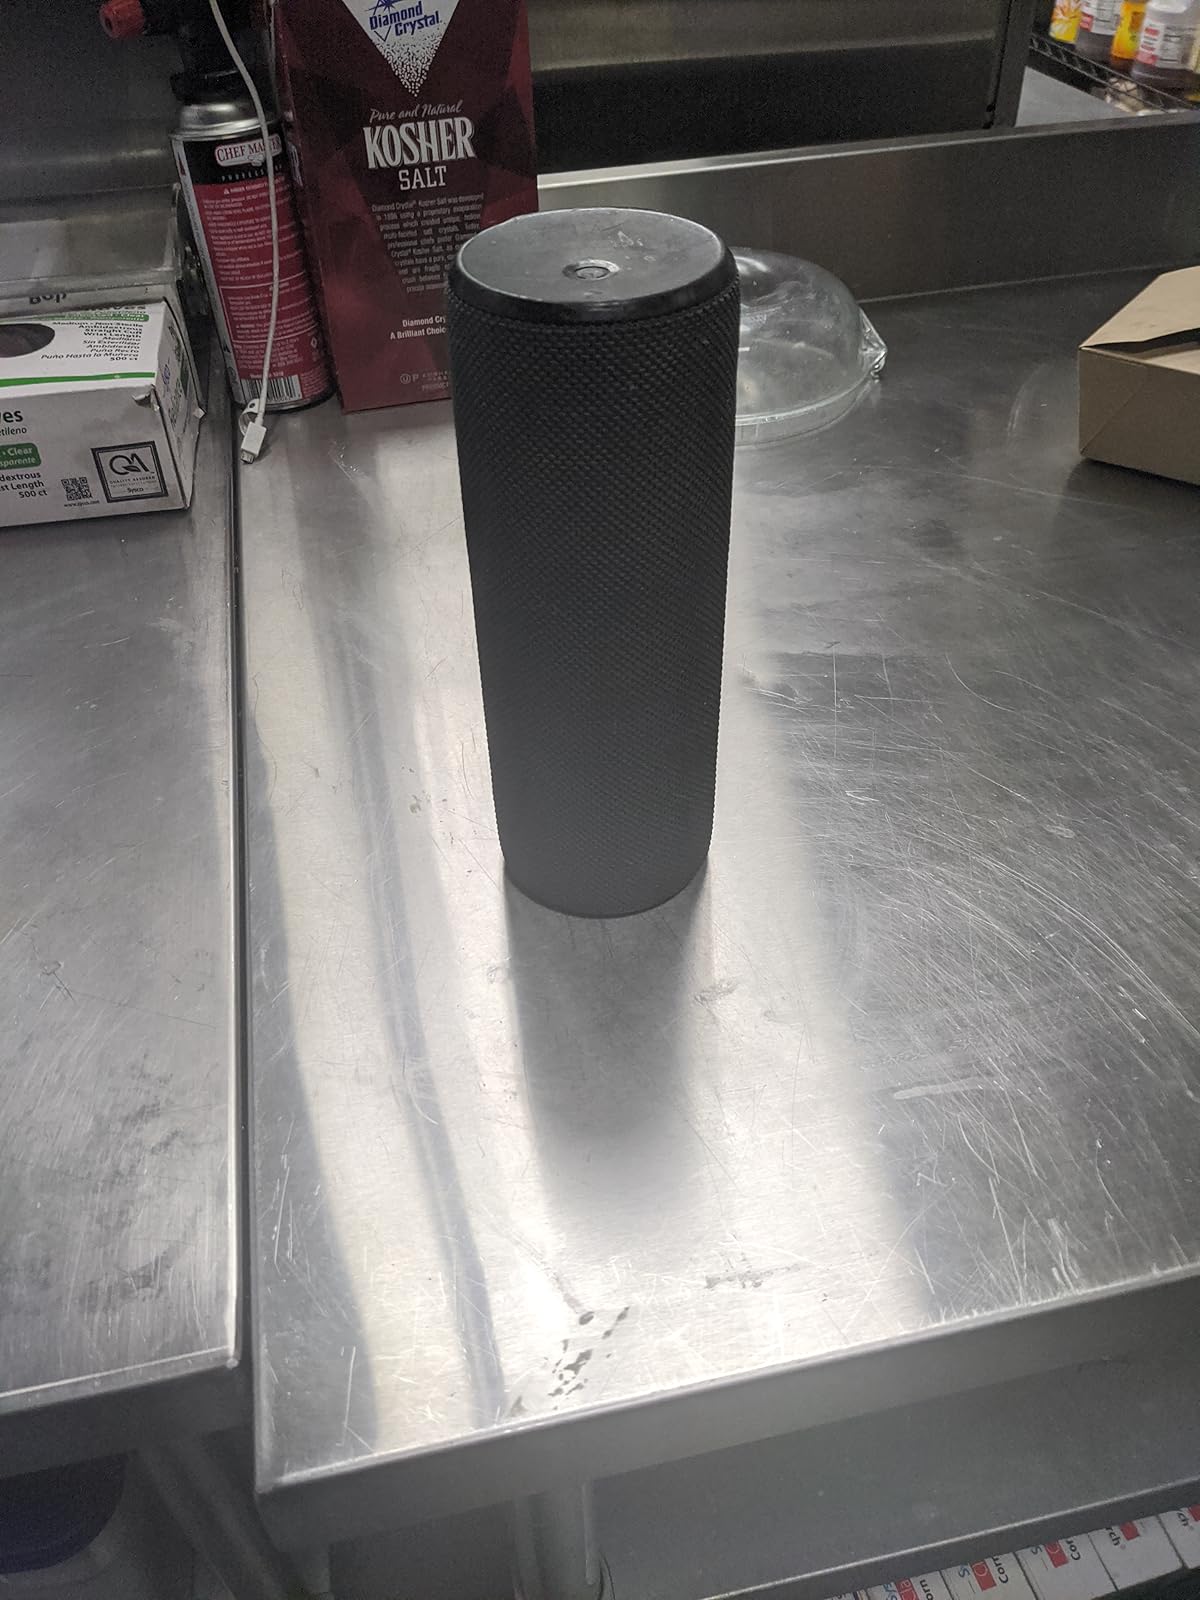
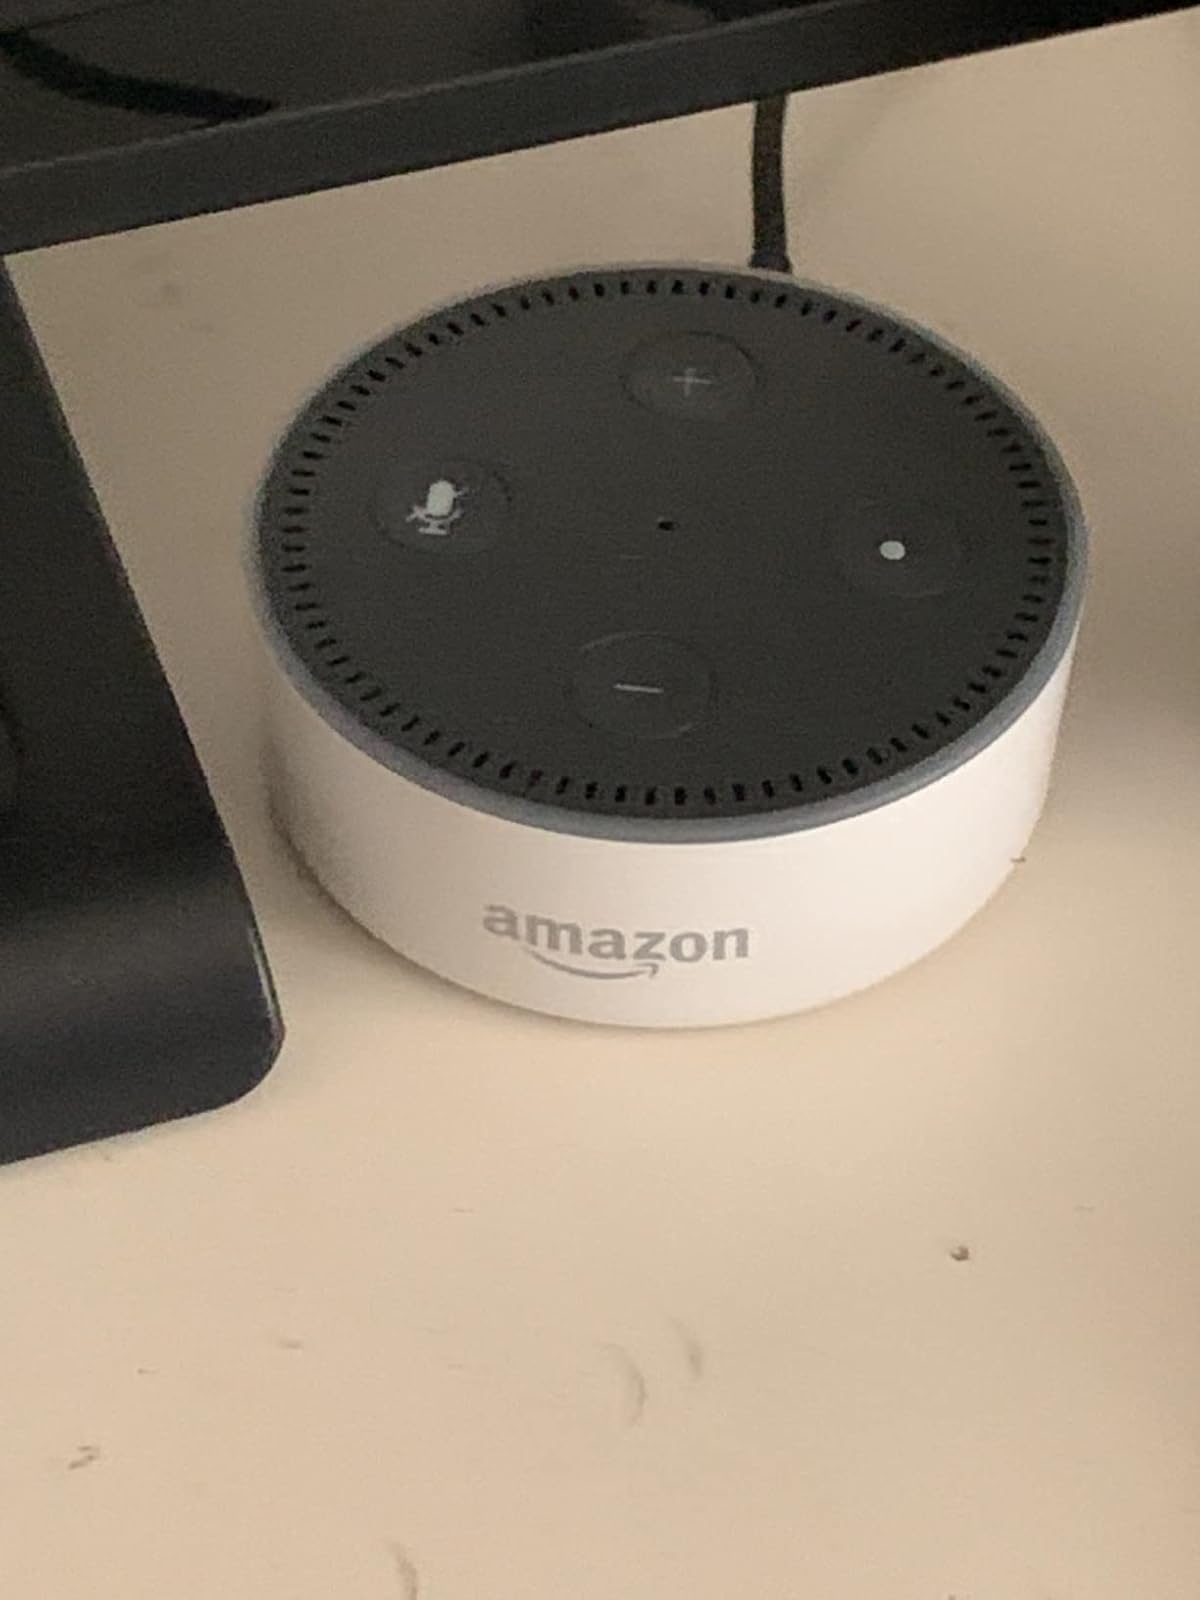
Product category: speaker
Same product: no